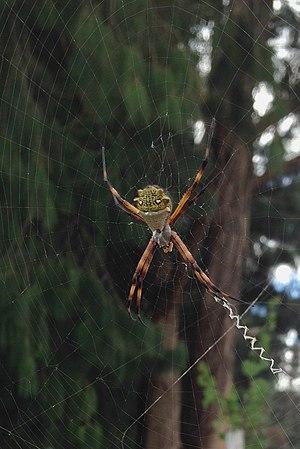
Varieté argentata, los Andes - Equateur
Argiope argentata est une espèce d'araignées aranéomorphes de la famille des Araneidae.